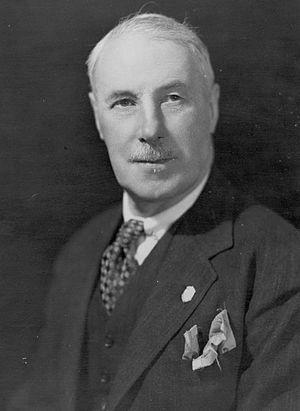
George Randolph Pearkes né le 28 février 1888 à Watford, Hertfordshire, Angleterre et décédé le 30 mai 1984 est un général et homme politique canadien.